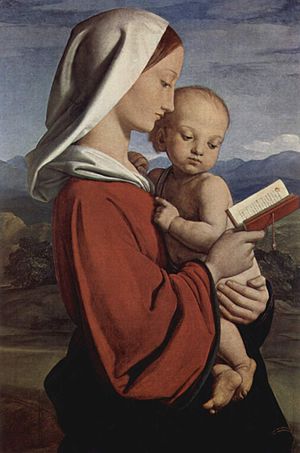
William Dyce
Madonna af William Dyce.
William Dyce var en skotsk maler, fætter til Alexander Dyce.